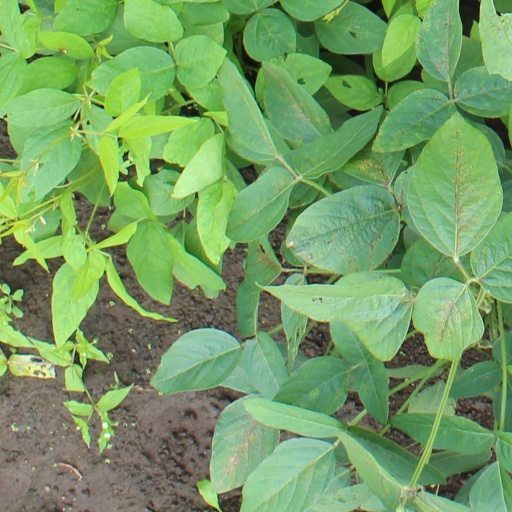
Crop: soybean